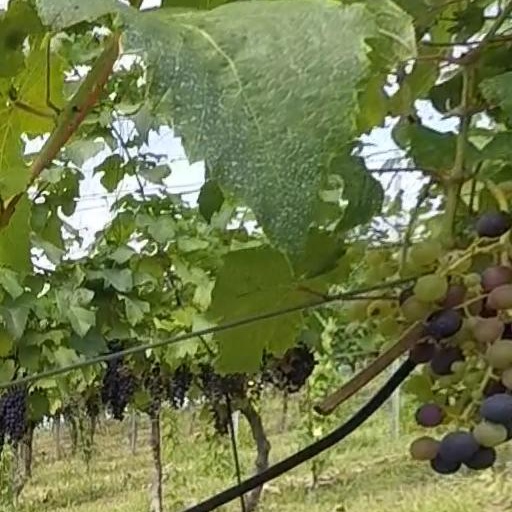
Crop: grape